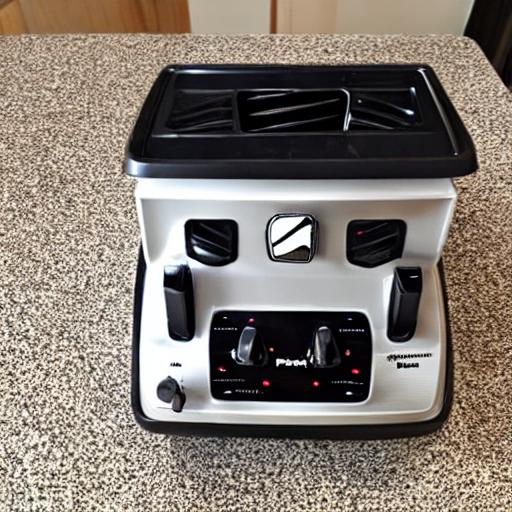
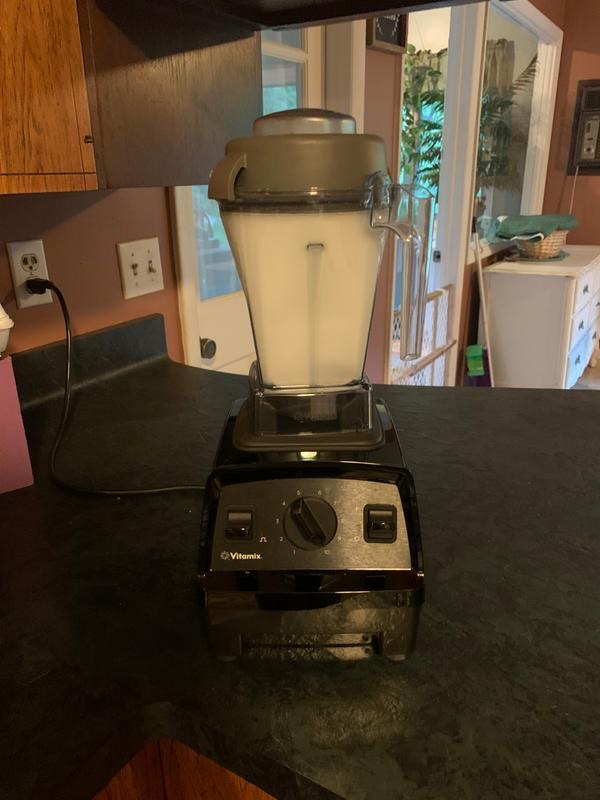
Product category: items_blender
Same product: no